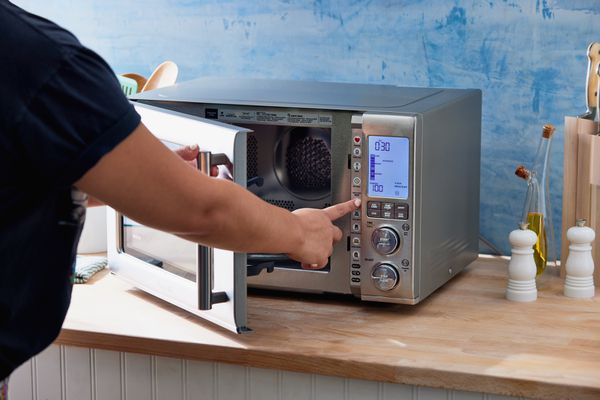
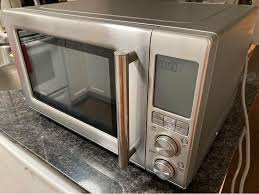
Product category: misc
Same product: yes